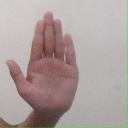
अक्षर: ध